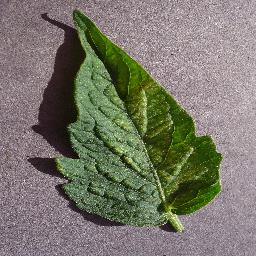
Label: Tomato___Spider_mites Two-spotted_spider_mite